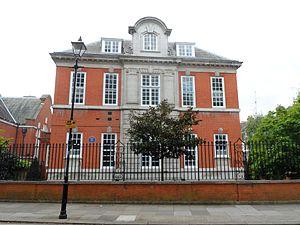
Alison Munro DBE, née Donald, le 12 février 1914 à Liskeard et morte le 2 septembre 2008 à West Wittering, est une haut fonctionnaire et directrice d'école britannique. Elle dirige St Paul's Girls' School à Londres, de 1964 à 1974.
La St Paul's Girls' School est une école privée de filles, fondée en 1904 à Brook Green, Hammersmith, West London, Londres.